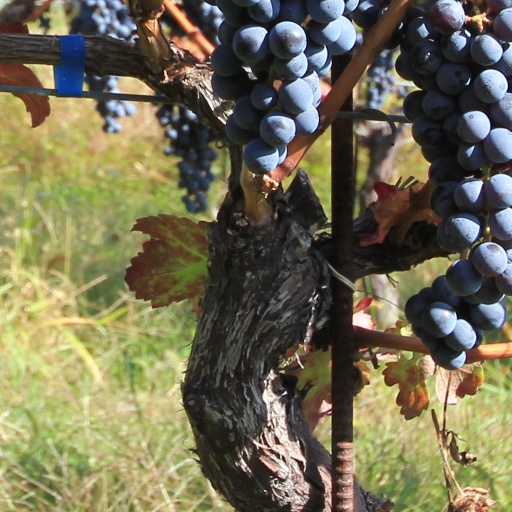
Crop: grape